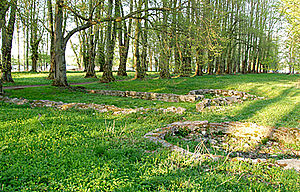
Fussingø
Ruiner af Albert Skeels borg fra 1555
Fussingø ruin af borg fra omkring 1555, nedrevet i omkring 1790. Beliggende i Ålum Sogn , Purhus Kommune (Sønderlyng Herred, Viborg Amt, Denmark).
Fussingø er en herregård i Ålum Sogn i Kronjylland. Før Kommunalreformen i 1970 lå sognet i Sønderlyng Herred, Viborg Amt, nu i Randers Kommune.